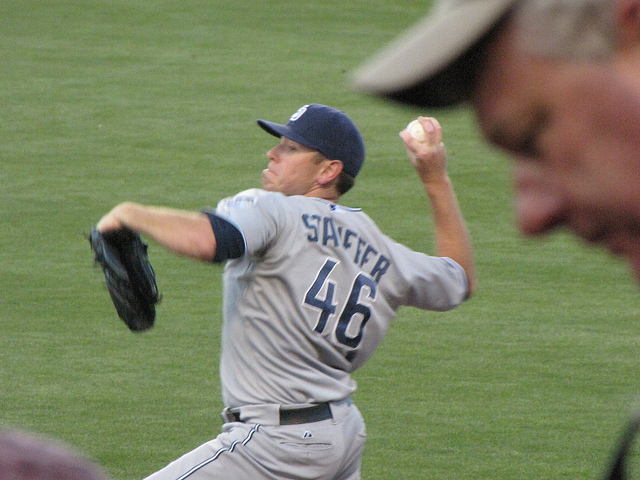
user: Given an image and a question. Answer the question in a short answer. Question: When did this sport become popular? Short Answer:
assistant: 1846